Flora of Turkey

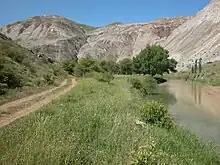
Gypsum hills south of Sivas: gypsum and serpentine areas are exceptionally rich in endemic species

For a visitor from Central Europe, climatic diversity within Turkey is quite astonishing. All climatic zones present in Europe can be found in Turkey on a somewhat smaller scale. The Black Sea coast is humid all year round, with the highest rainfall between Rize and Hopa. South of the Pontic Range there is much less rain so Central Anatolia is dry; also it is cold in the winter. Approaching the southern and western coasts, the climate turns more and more Mediterranean, with mild but very rainy winters and dry, hot summers. This simple scheme is complicated a lot by the mountainous surface of Anatolia. On the high mountains, harsh climatic conditions persist all the year round and, , there are glaciers in Turkey, for example on Mount Ararat.